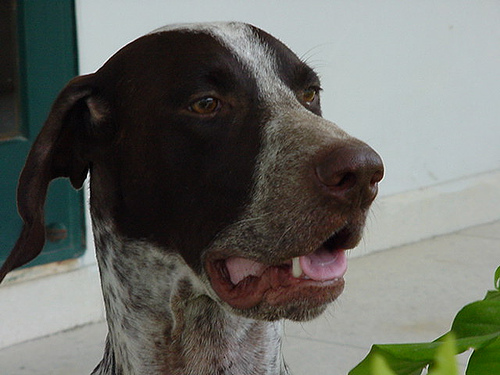
Animal: dog
Breed: german_shorthaired